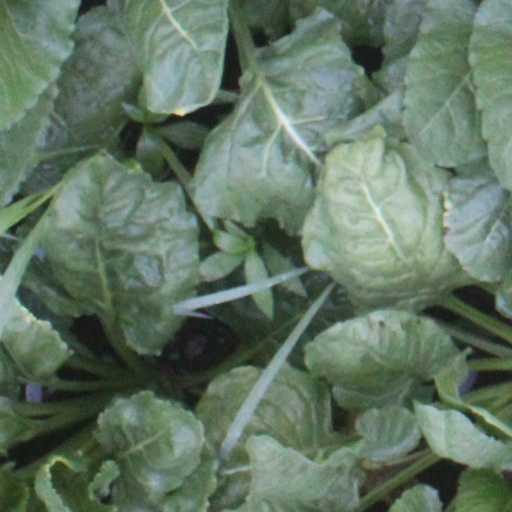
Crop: sugar beet